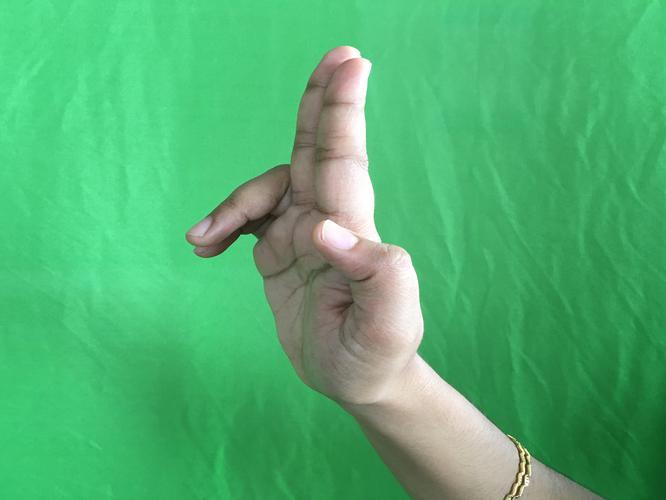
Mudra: Ardhapathaka
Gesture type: single_hand